Secco Sistemi

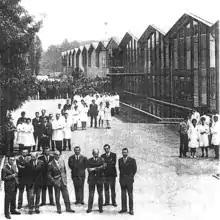
Aldo Secco with his employees in the first factory of Secco Sistemi in Preganziol (Treviso).

Aldo Secco revolutionised the direction followed by his father in his old workshop, researching and experimenting with new technologies and machinery for the production of windows and doors in an industrial perspective. He designed a new machine for the production of profiles for windows and doors, called “Alda”, which had a profound effect on the company and the world of windows and doors.